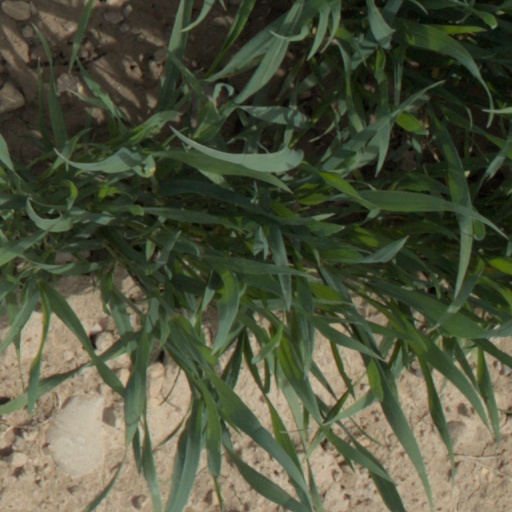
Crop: wheat